Piccadilly (York)

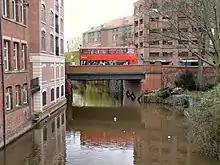
Piccadilly Bridge, seen from the east

The street now runs south, from the junction of Parliament Street, Pavement, High Ousegate and Coppergate, over the Ouse, to end on the city's inner ring road, where it meets Fishergate. Several roads lead off to the east: Merchantgate, Dennis Street, St Denys Road, Mill Street, and Lead Mill Lane.